List of Benedict Cumberbatch performances

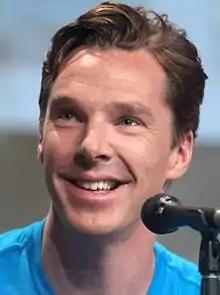
Cumberbatch at the 2014 San Diego Comic-Con

Actor Benedict Cumberbatch has performed in many films, television series, theatre productions, and recorded lines for various radio programs, narrations and video games. He first performed for the New Shakespeare Company at Open Air Theatre, Regent's Park for two seasons. He later portrayed George Tesman in Richard Eyre's revival of "Hedda Gabler" (2005) and since then has starred in the Royal National Theatre productions "After the Dance" (2010) and "Frankenstein" (2011). In 2015, he played William Shakespeare's "Hamlet" at the Barbican Theatre.